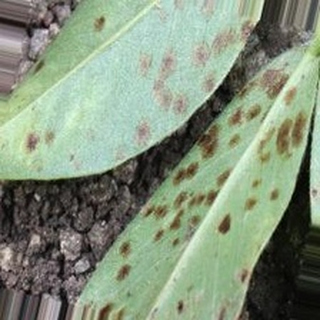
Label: groundnut_rust